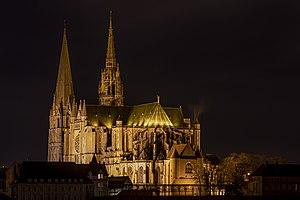
La Cathédrale de Chartres la nuit